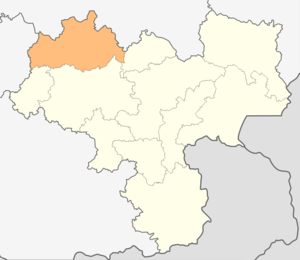
Dimitrovgrad est une obchtina de l'oblast de Khaskovo en Bulgarie.